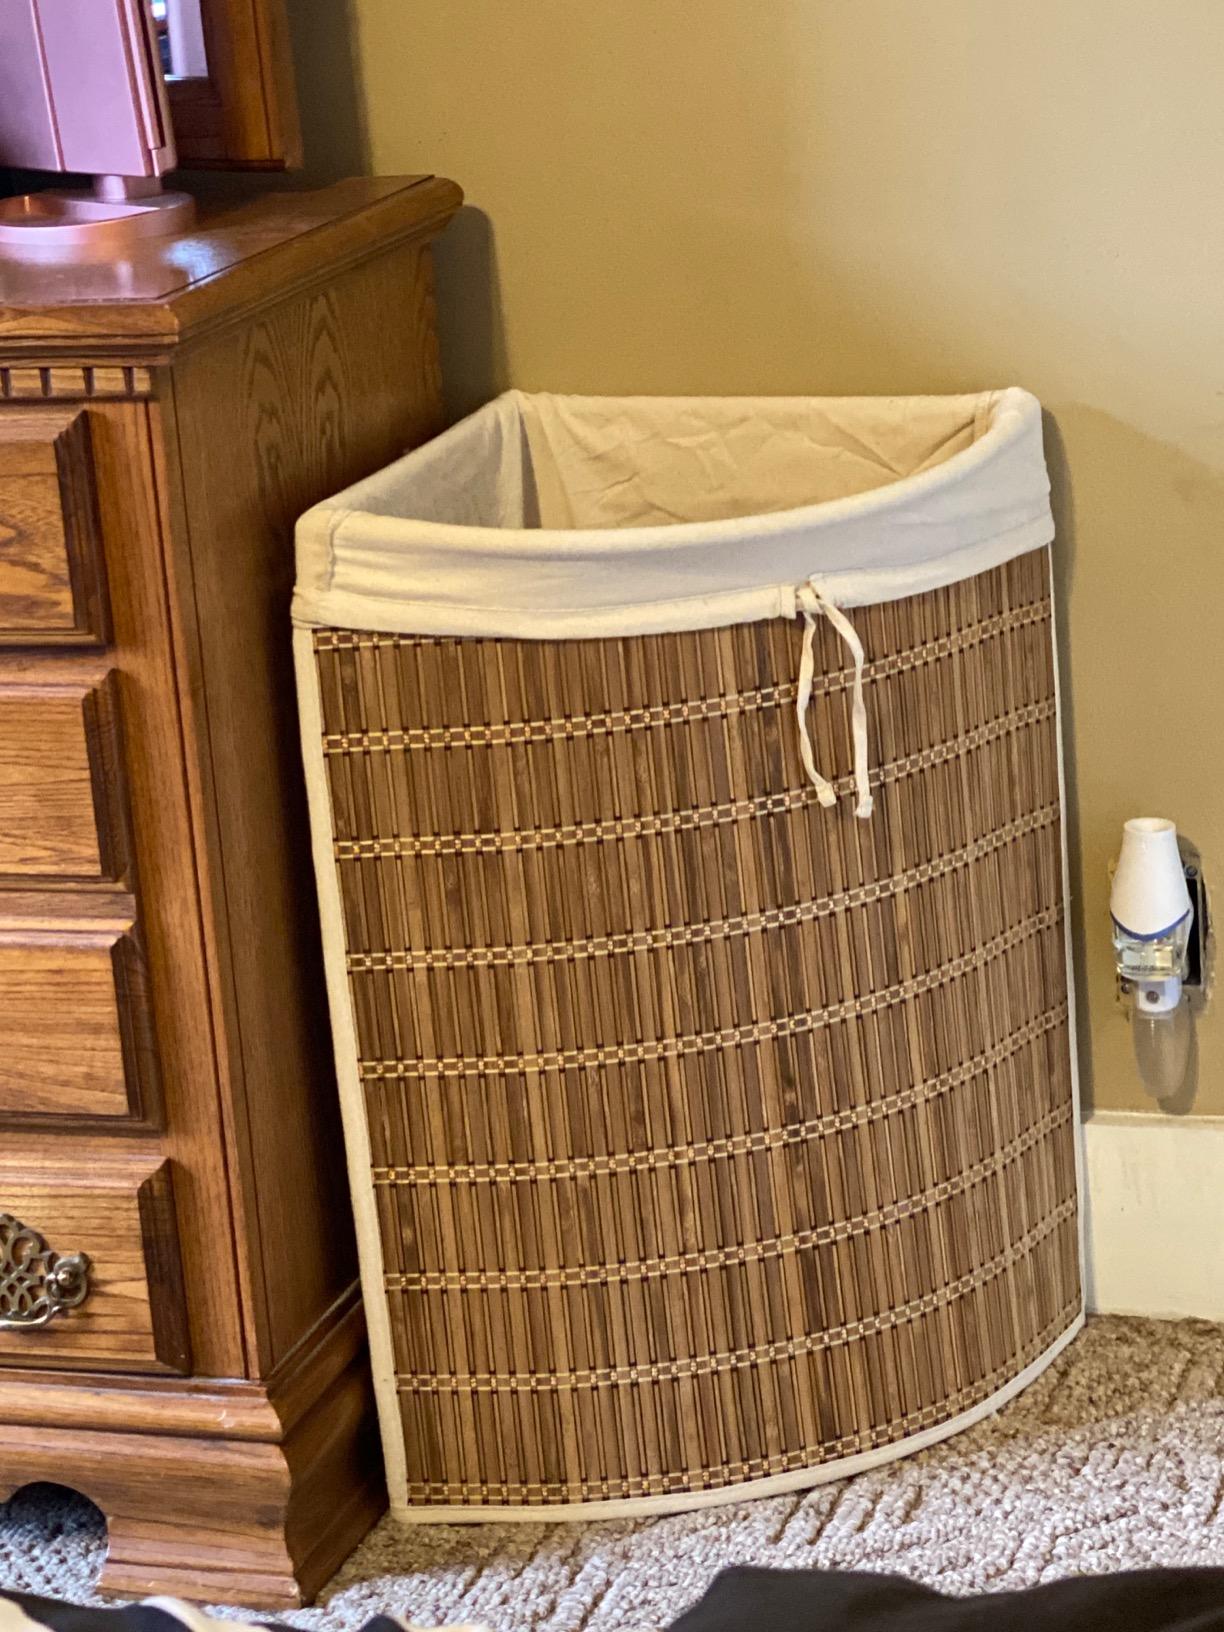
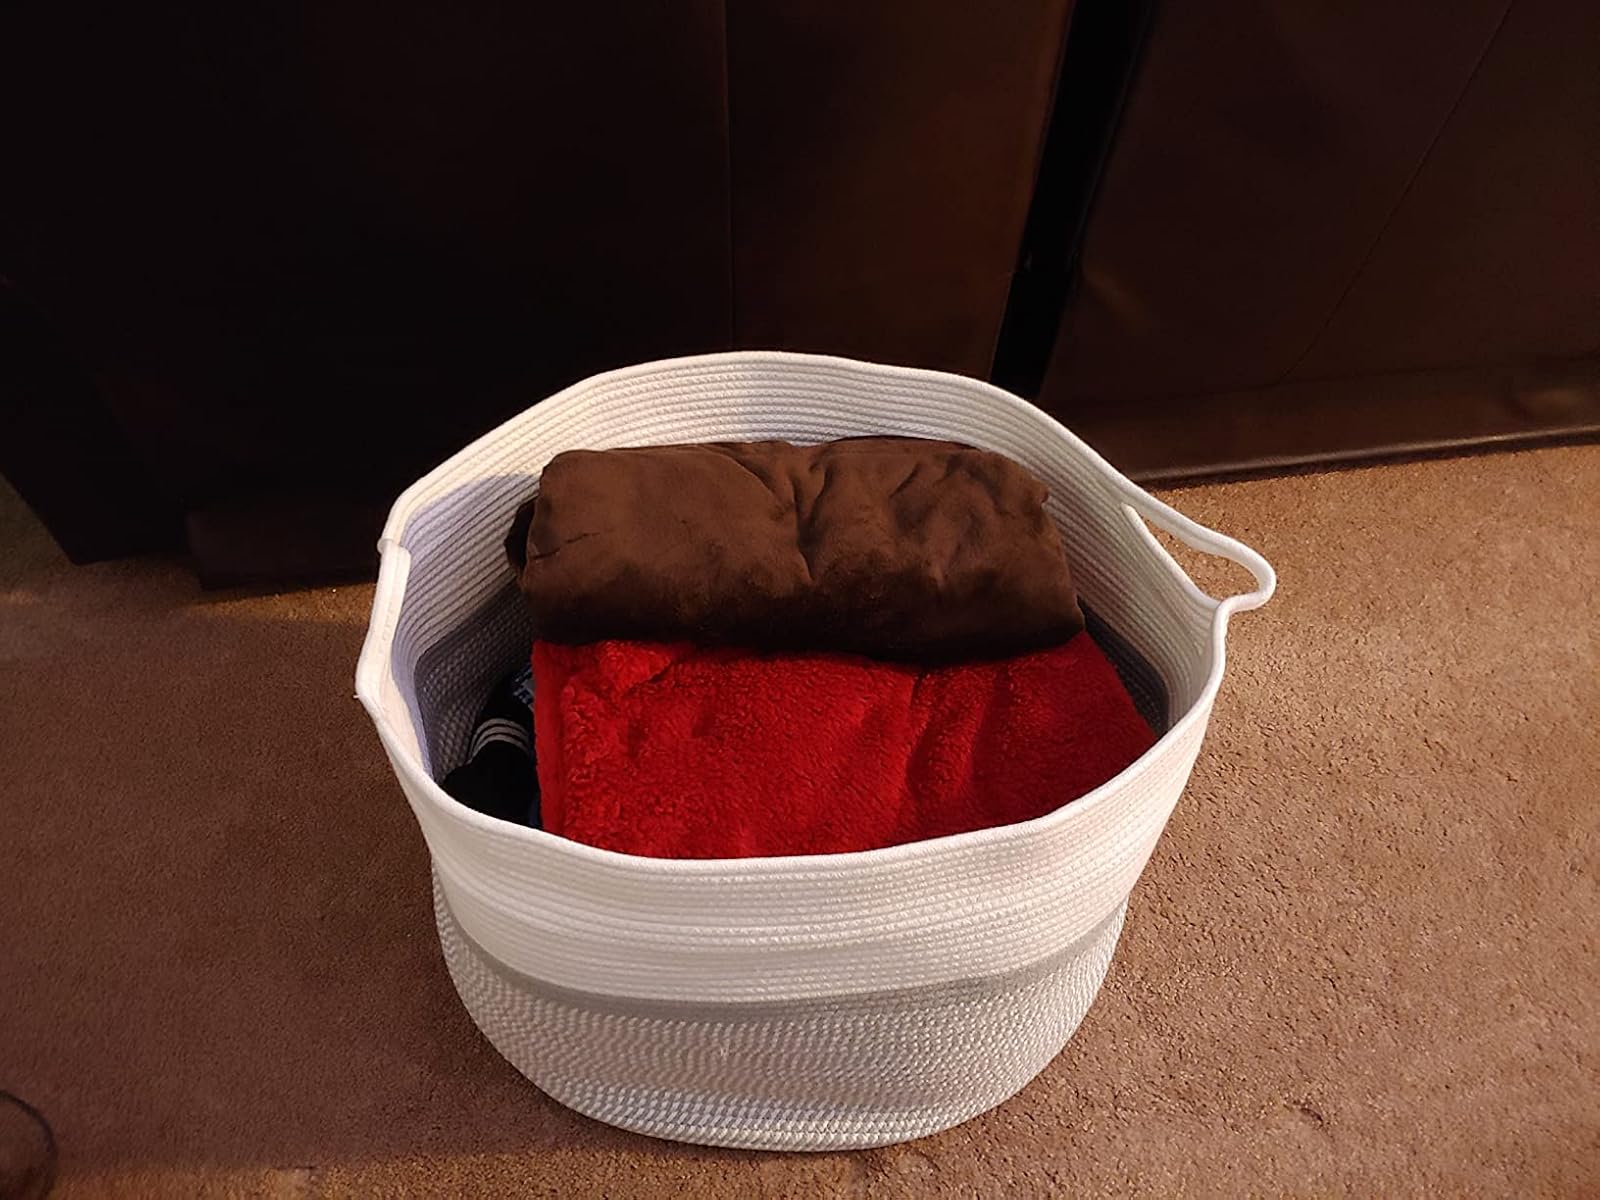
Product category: items_hamper
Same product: no